Cyril Holland

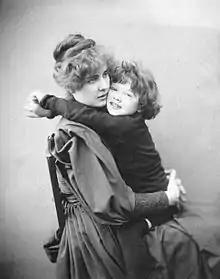
Cyril Wilde with his mother Constance in 1889

Cyril Holland (5 June 1885 – 9 May 1915) was the older of the two sons of Oscar Wilde and Constance Lloyd and brother to Vyvyan Holland.